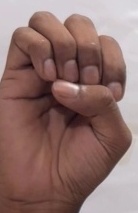
ASL sign: E